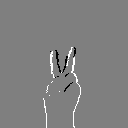
ASL letter: v